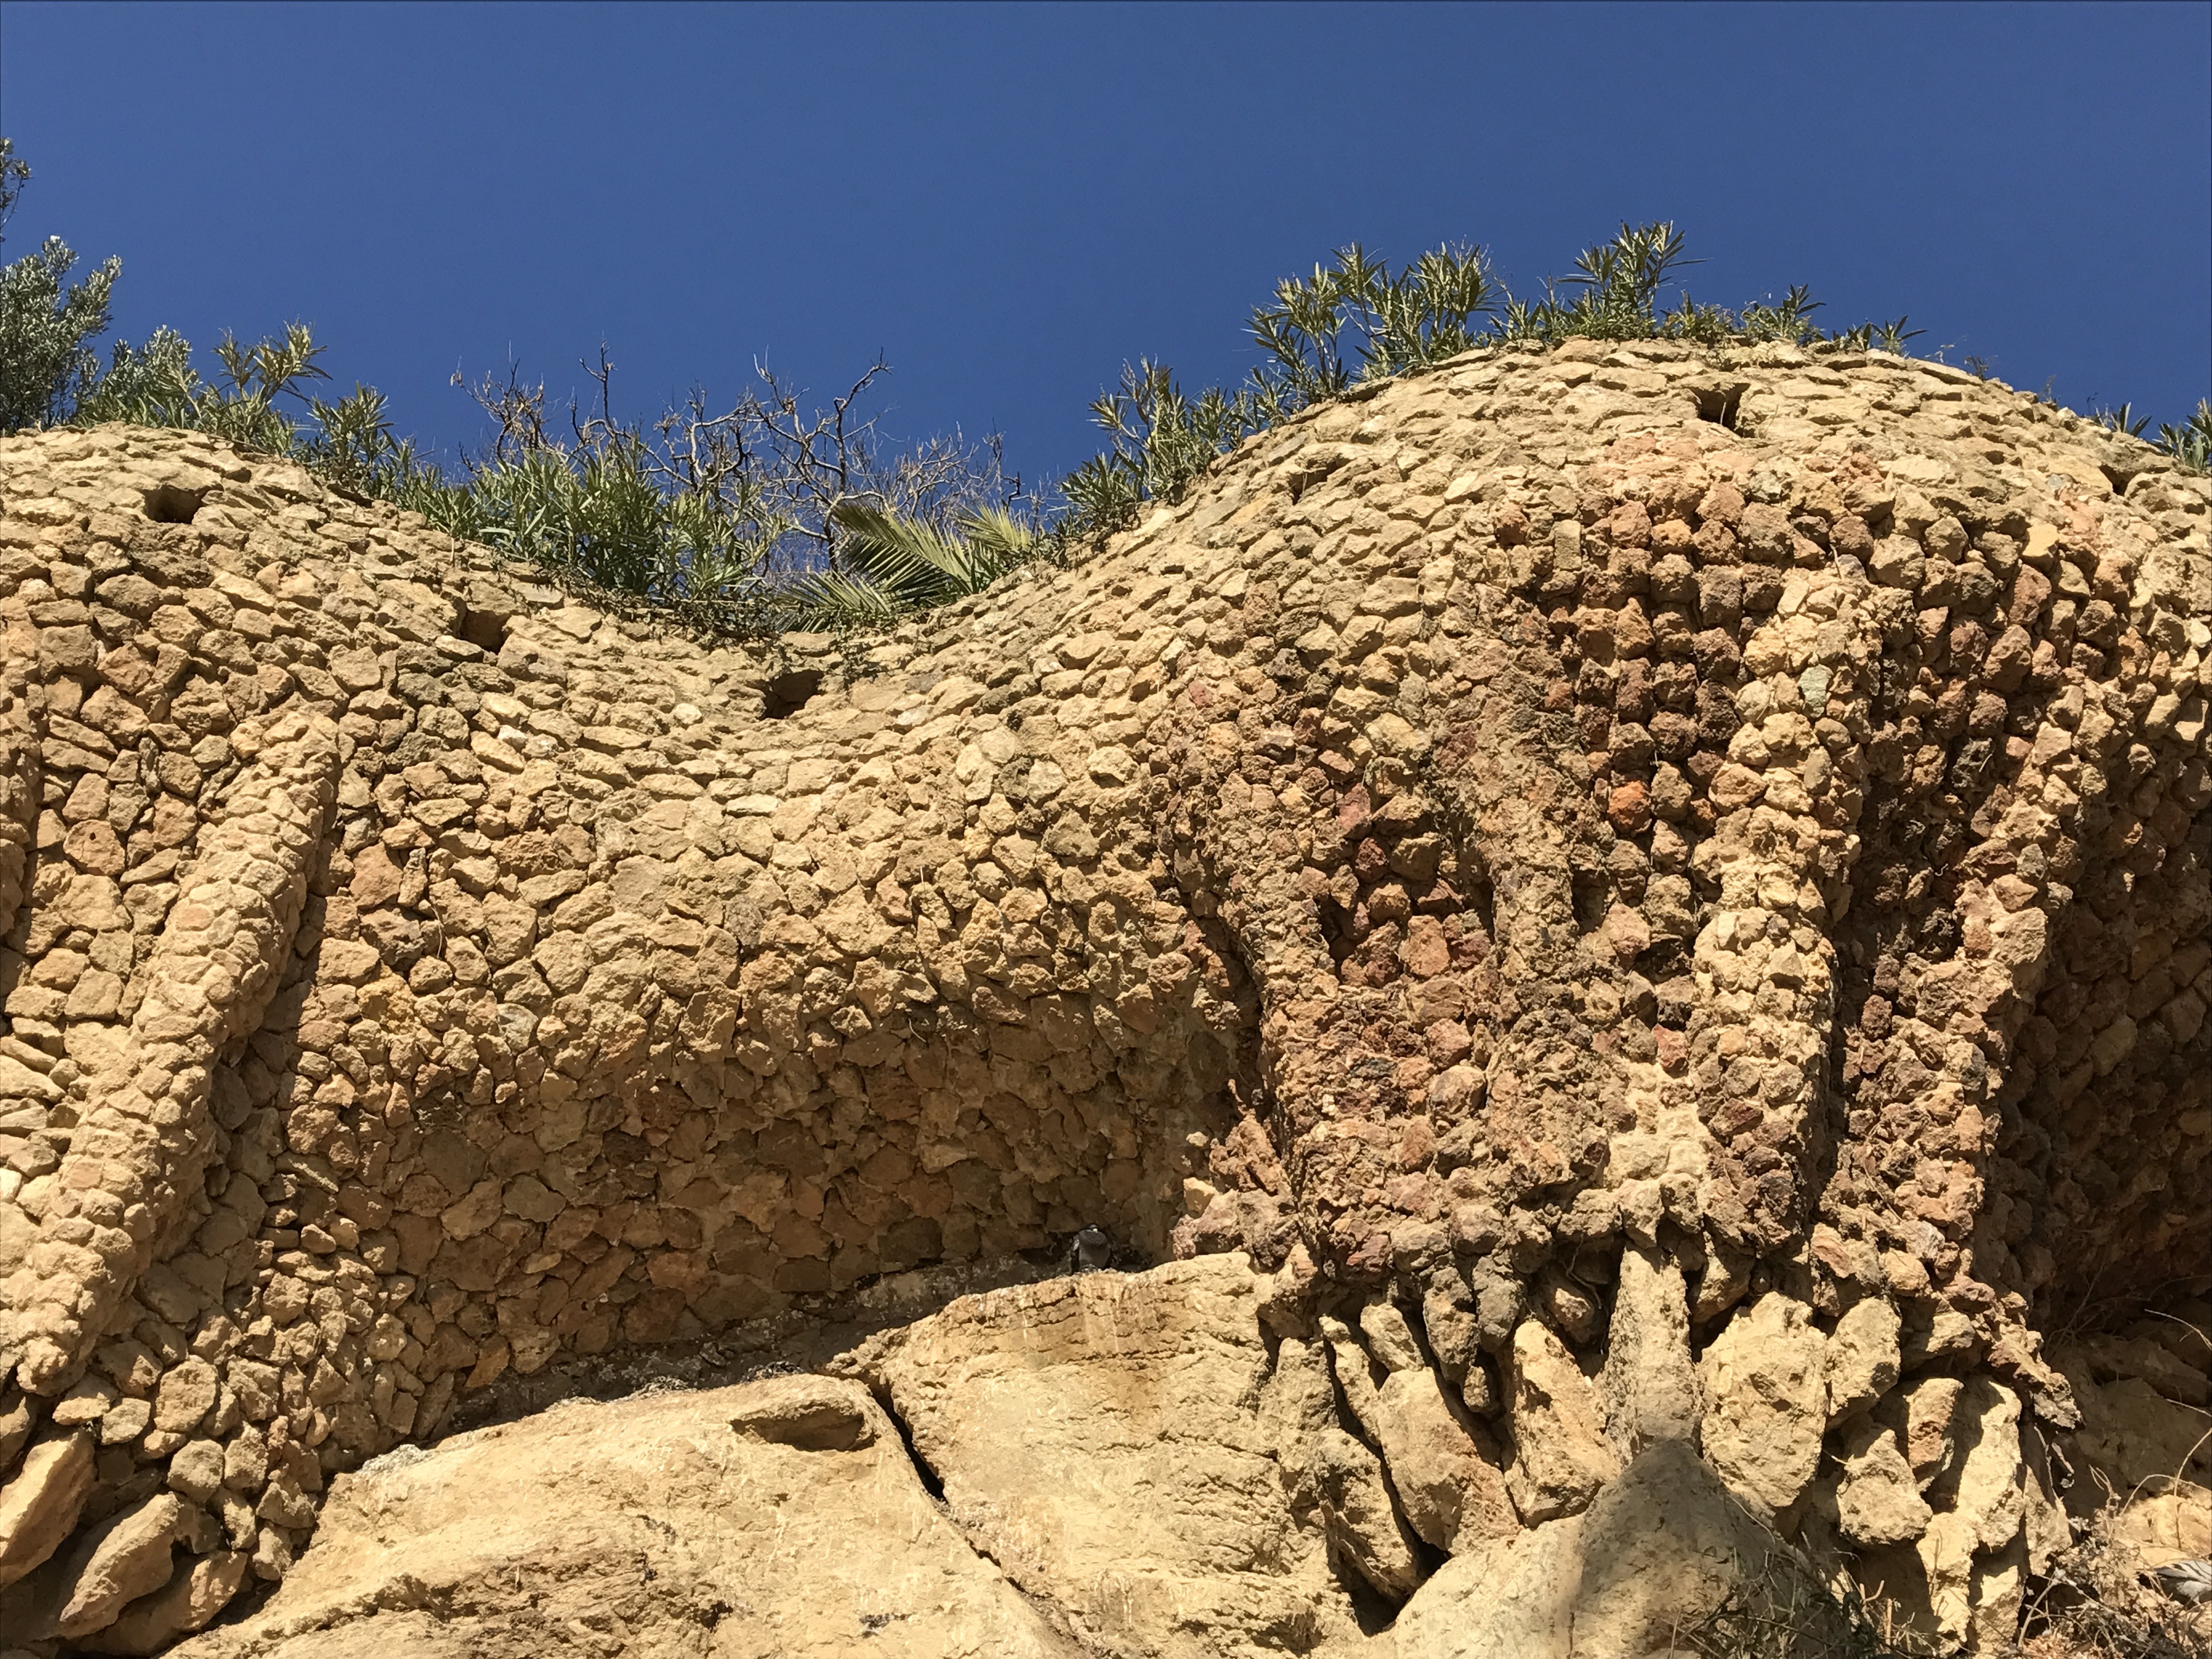
rock, wildlife, soil, barcelona, fauna, geology, gaudi, wadi, ancient history, parc guell